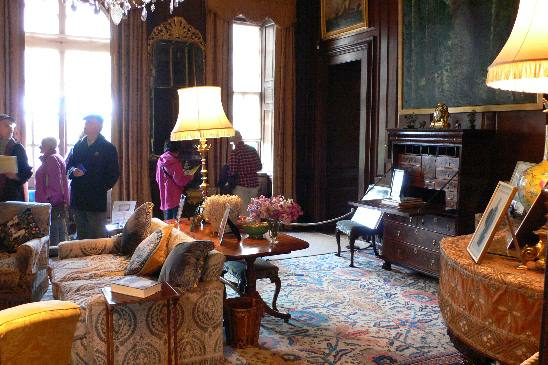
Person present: Yes